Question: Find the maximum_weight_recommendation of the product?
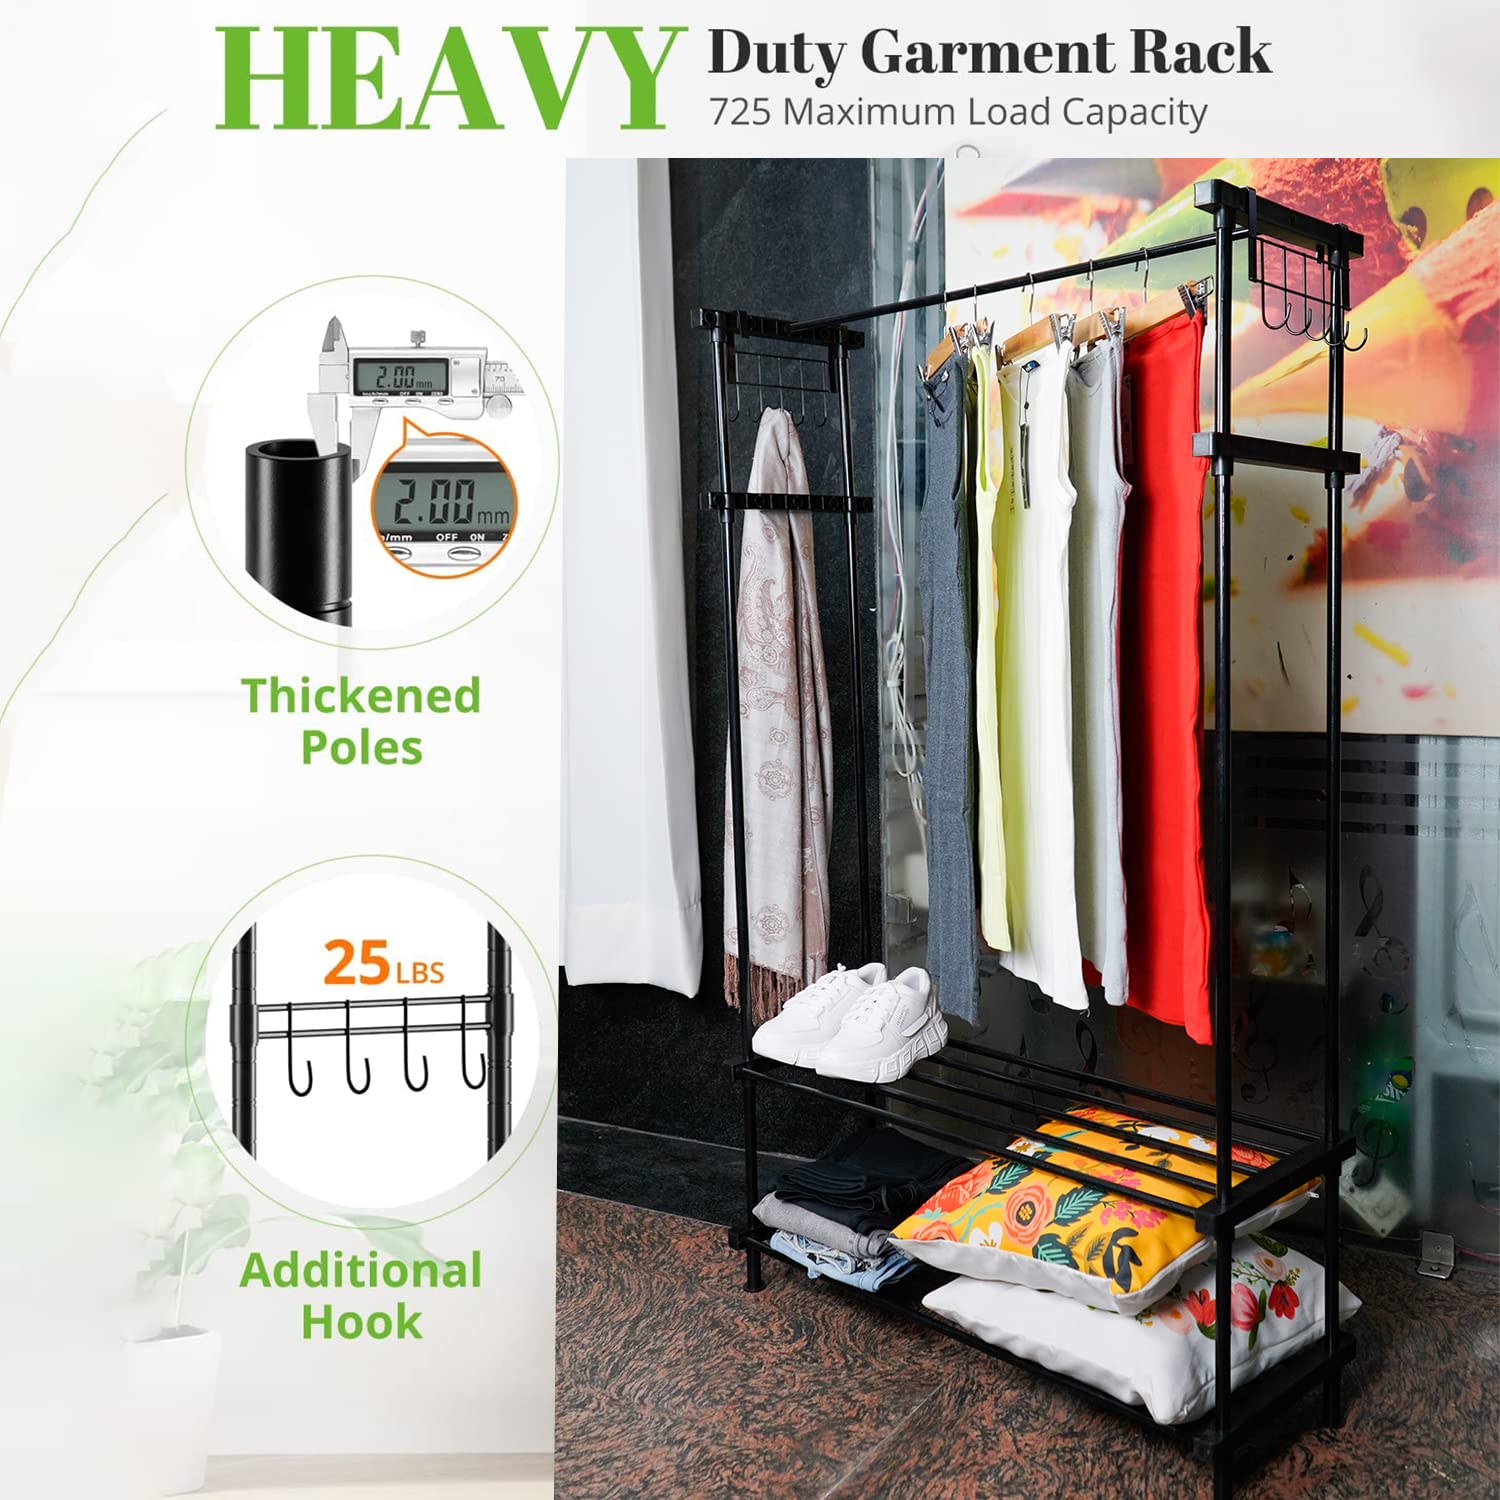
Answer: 25 pound